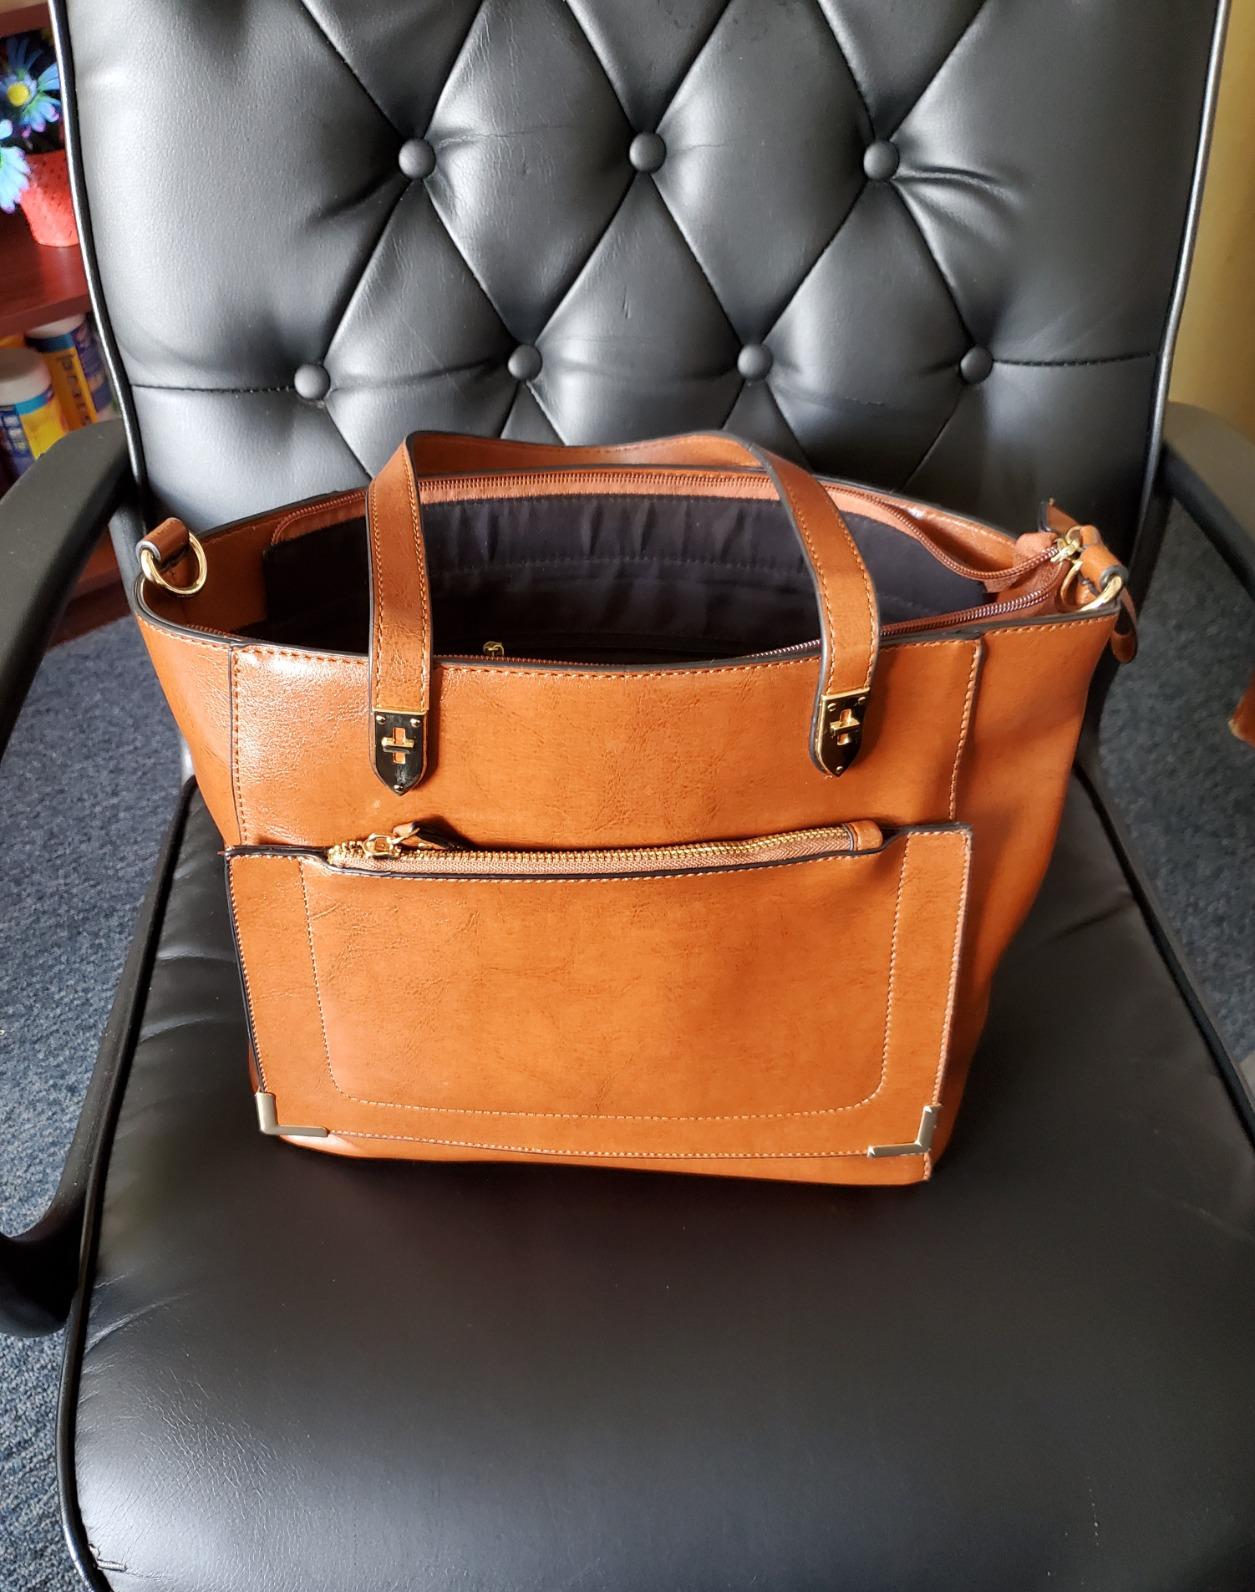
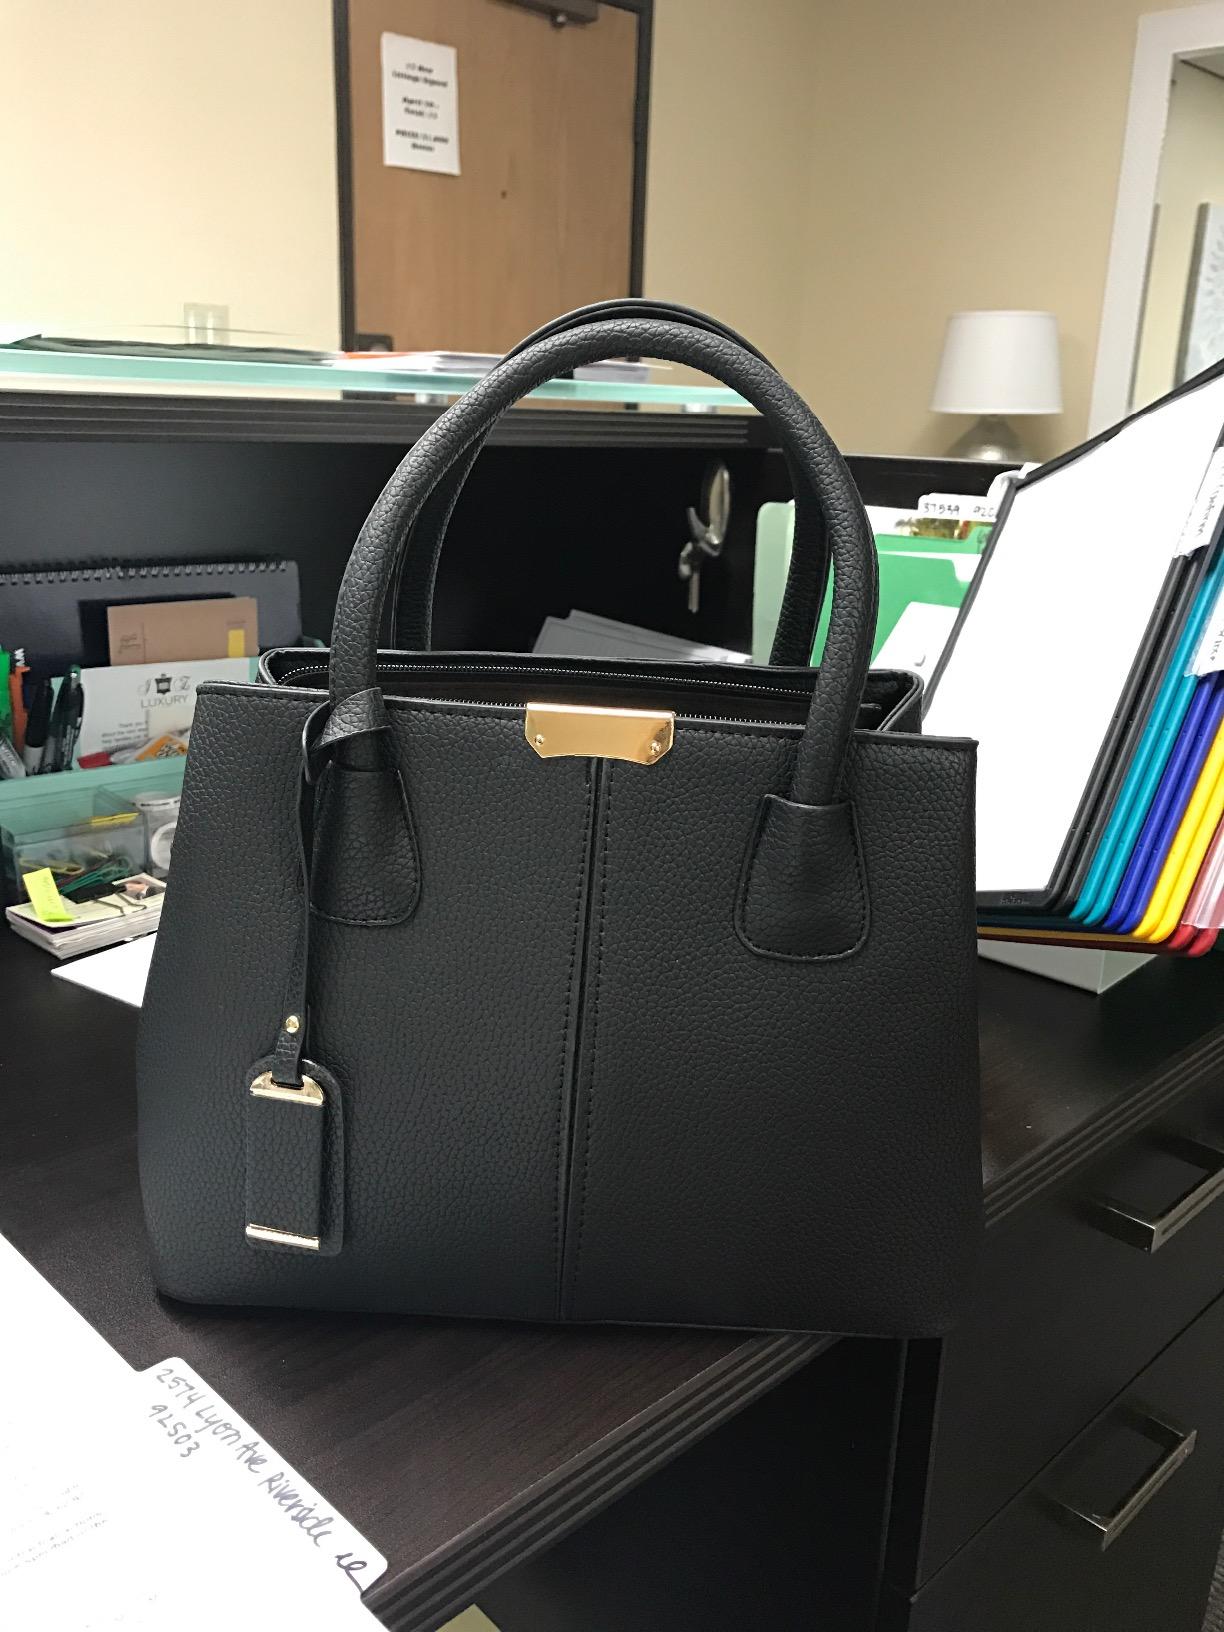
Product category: accessories_handbag
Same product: no